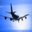
Label: airplane